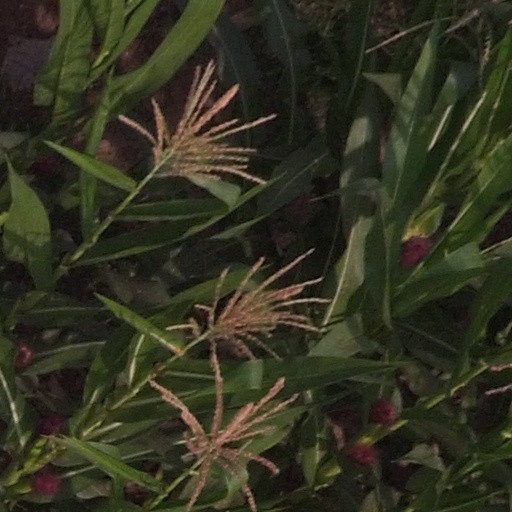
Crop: maize; corn